Belgian strike of 1886

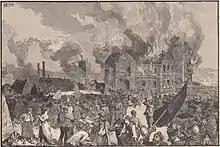
Strikers burn the glass factory and château of M. Baudoux at Jumet during the strike, as depicted by "Le Monde Illustré"

The strike of 1886 originated as a small gathering organised by anarchists in Liège to commemorate the 15th anniversary of the establishment of the Paris Commune on 18 March. The call met with unexpected support, partly as a result of the ongoing economic downturn and harsh winter. Between 800-900 workers, many from the city's metal works, attended the initial demonstration led by August Wagener. Rather than abating, the strike soon spread across Belgium's industrial regions to the Province of Hainaut. In Hainaut, it was notably led by the radical socialist Alfred Defuisseaux.